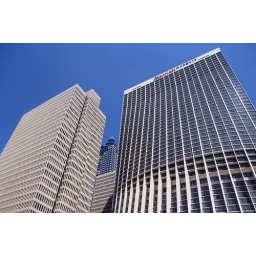
A nice blue sky above some nondescript 80s architecture.